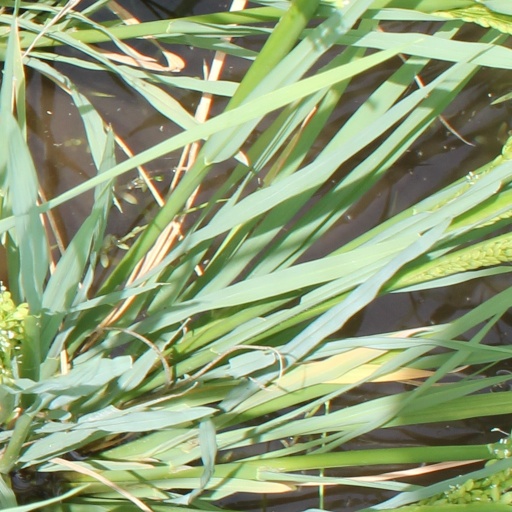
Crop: rice